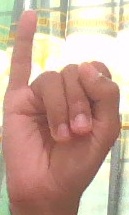
ASL sign: I